Yip Tsz Fung

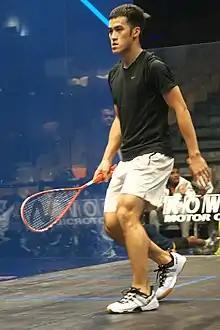
Yip at the 2017 Men's World Team Squash Championships

Yip Tsz-fung (born 19 September 1993 in Hong Kong) is a professional squash player who represents Hong Kong. He reached a career-high world ranking of World No. 21 in April 2019. He was coach by Abdul Faheem Khan.